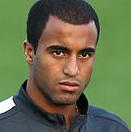
Age: 21